Huanghai Landscape F1

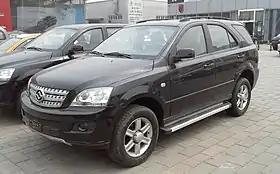
Huanghai Landscape F1

The Huanghai Landscape F1 or Huanghai Qisheng F1 (黄海 旗胜F1) is a mid-size SUV produced and sold by SG Automotive (曙光汽车) under the Huanghai Auto (黄海) marque.